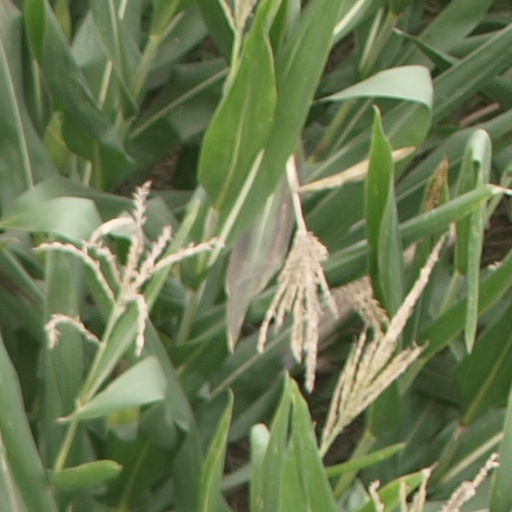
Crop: maize; corn